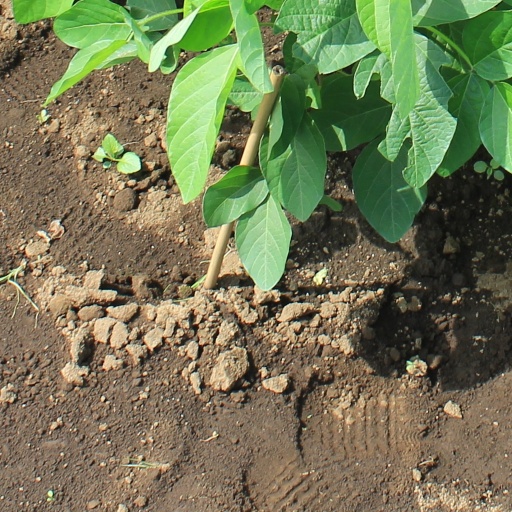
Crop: soybean